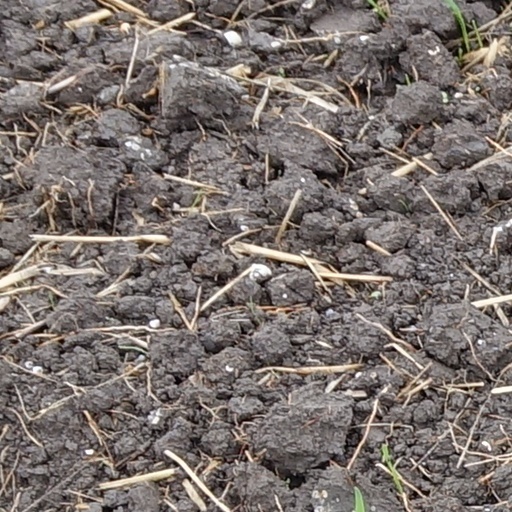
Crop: wheat